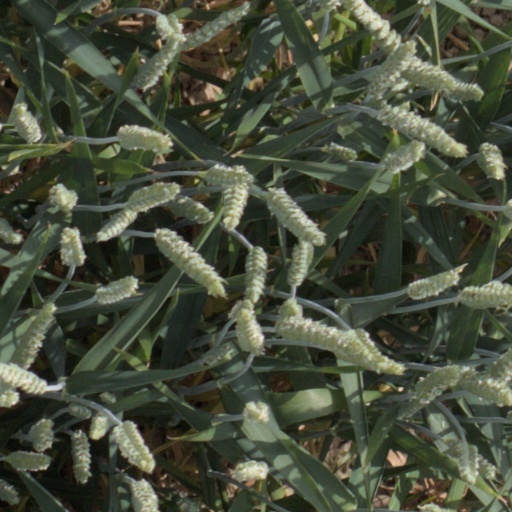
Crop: wheat